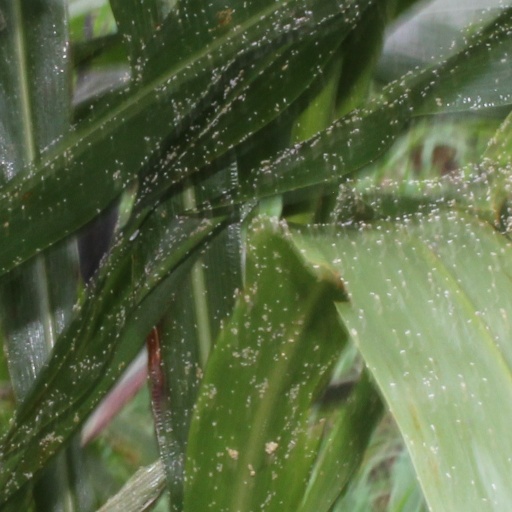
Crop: sorghum